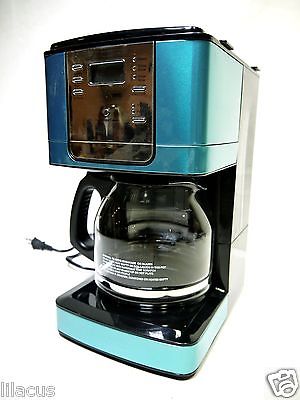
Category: coffee maker